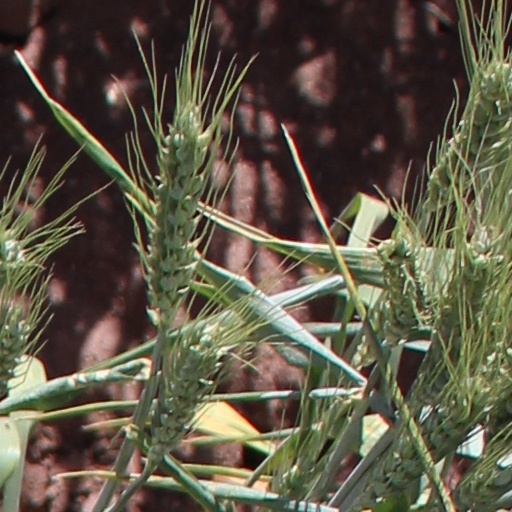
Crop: wheat